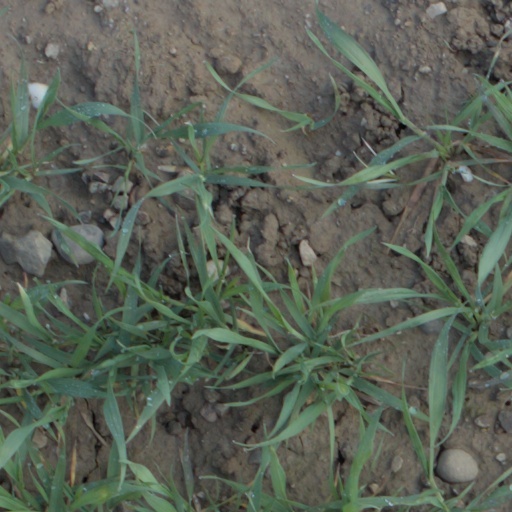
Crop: wheat